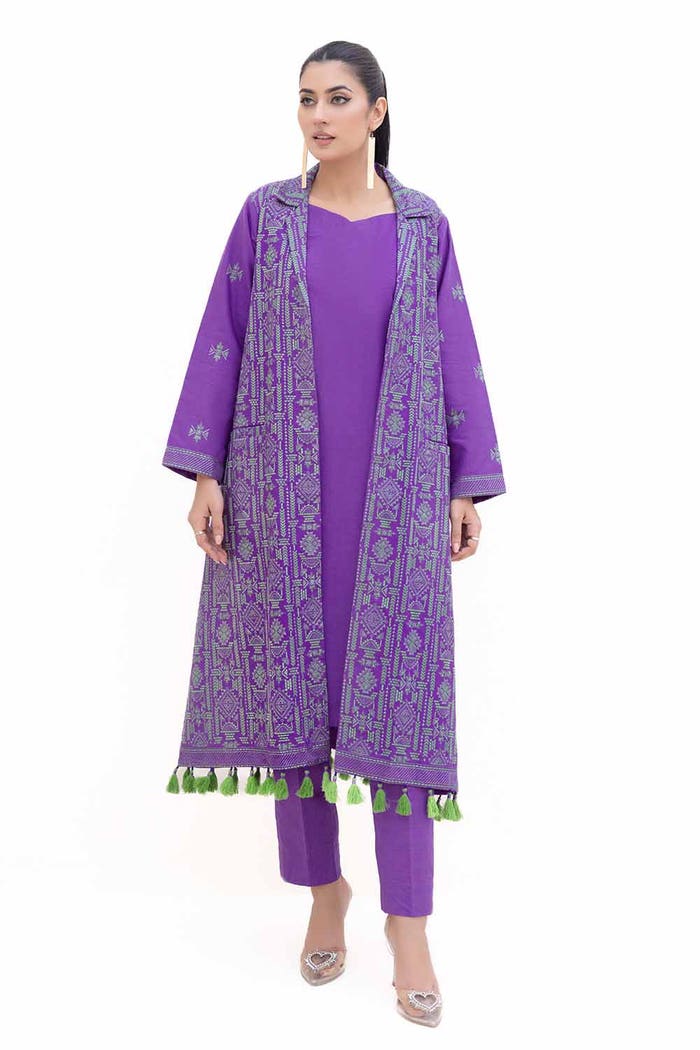
purple kamla embroidered long coat